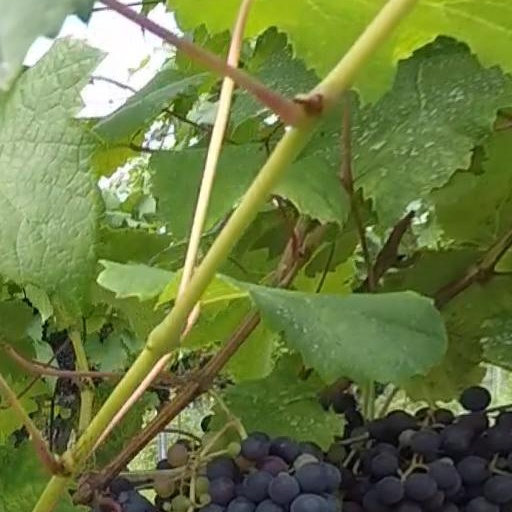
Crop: grape